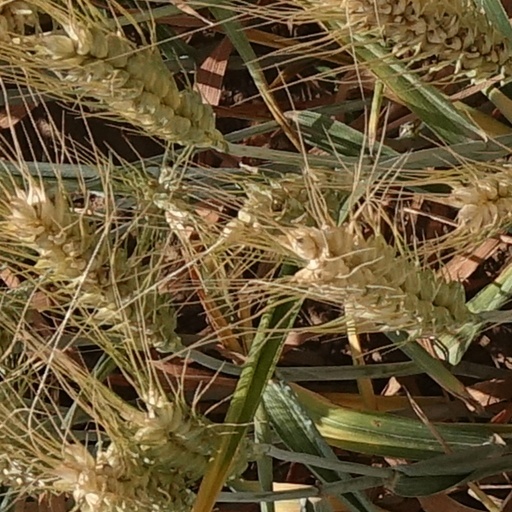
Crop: wheat